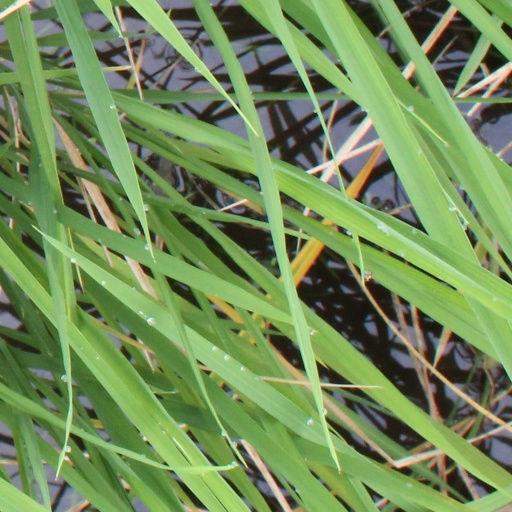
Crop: rice